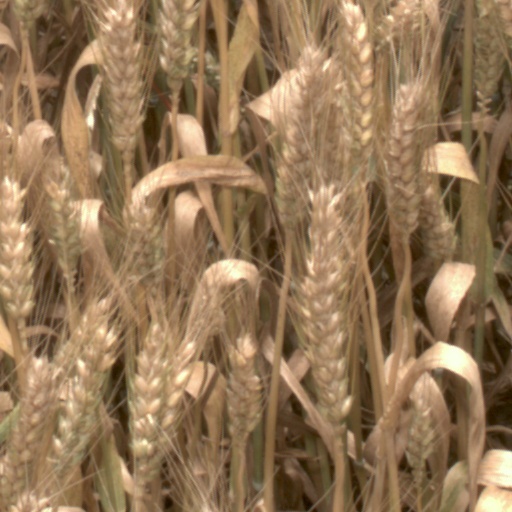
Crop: wheat